NASA Astronaut Group 8

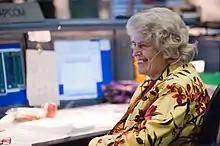
Shannon Lucid, STS-135 planning shift CAPCOM, during the 12 July 2011 spacewalk of Mike Fossum and Ron Garan.

Once the OFTs were completed, the Space Shuttle could commence its designated role of launching satellites. The pilots of the STS-1 and STS-2, Bob Crippen and Dick Truly, were given command of STS-7 and STS-8 respectively, with TFNGs Rick Hauck and Dan Brandenstein assigned as their pilots. This established a pattern that would continue of a pilot astronaut flying as a pilot on one mission, and then as a commander on the next. NASA management wanted a woman and an African American flown as soon as possible, so George Abbey selected Sally Ride and Guion Bluford. Chris Kraft thought that this decision should be considered further, so Bob Crippen, Carolyn Huntoon, Leonard S. Nicholson (the acting associate director of JSC) and Samuel L. Pool from NASA's Space Sciences directorate were consulted. Ultimately, John Fabian was named as MS-1 for STS-7, with Sally Ride as MS-2, and Guion Bluford as MS-1 for STS-8 with Dale Gardner as MS-2.